Strata (video game)

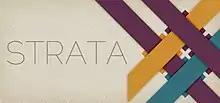

Strata is a puzzle game developed by Minneapolis-based developer Graveck and initially released on September 12, 2013. It was accepted for inclusion on Steam via Steam Greenlight on May 29, 2014.